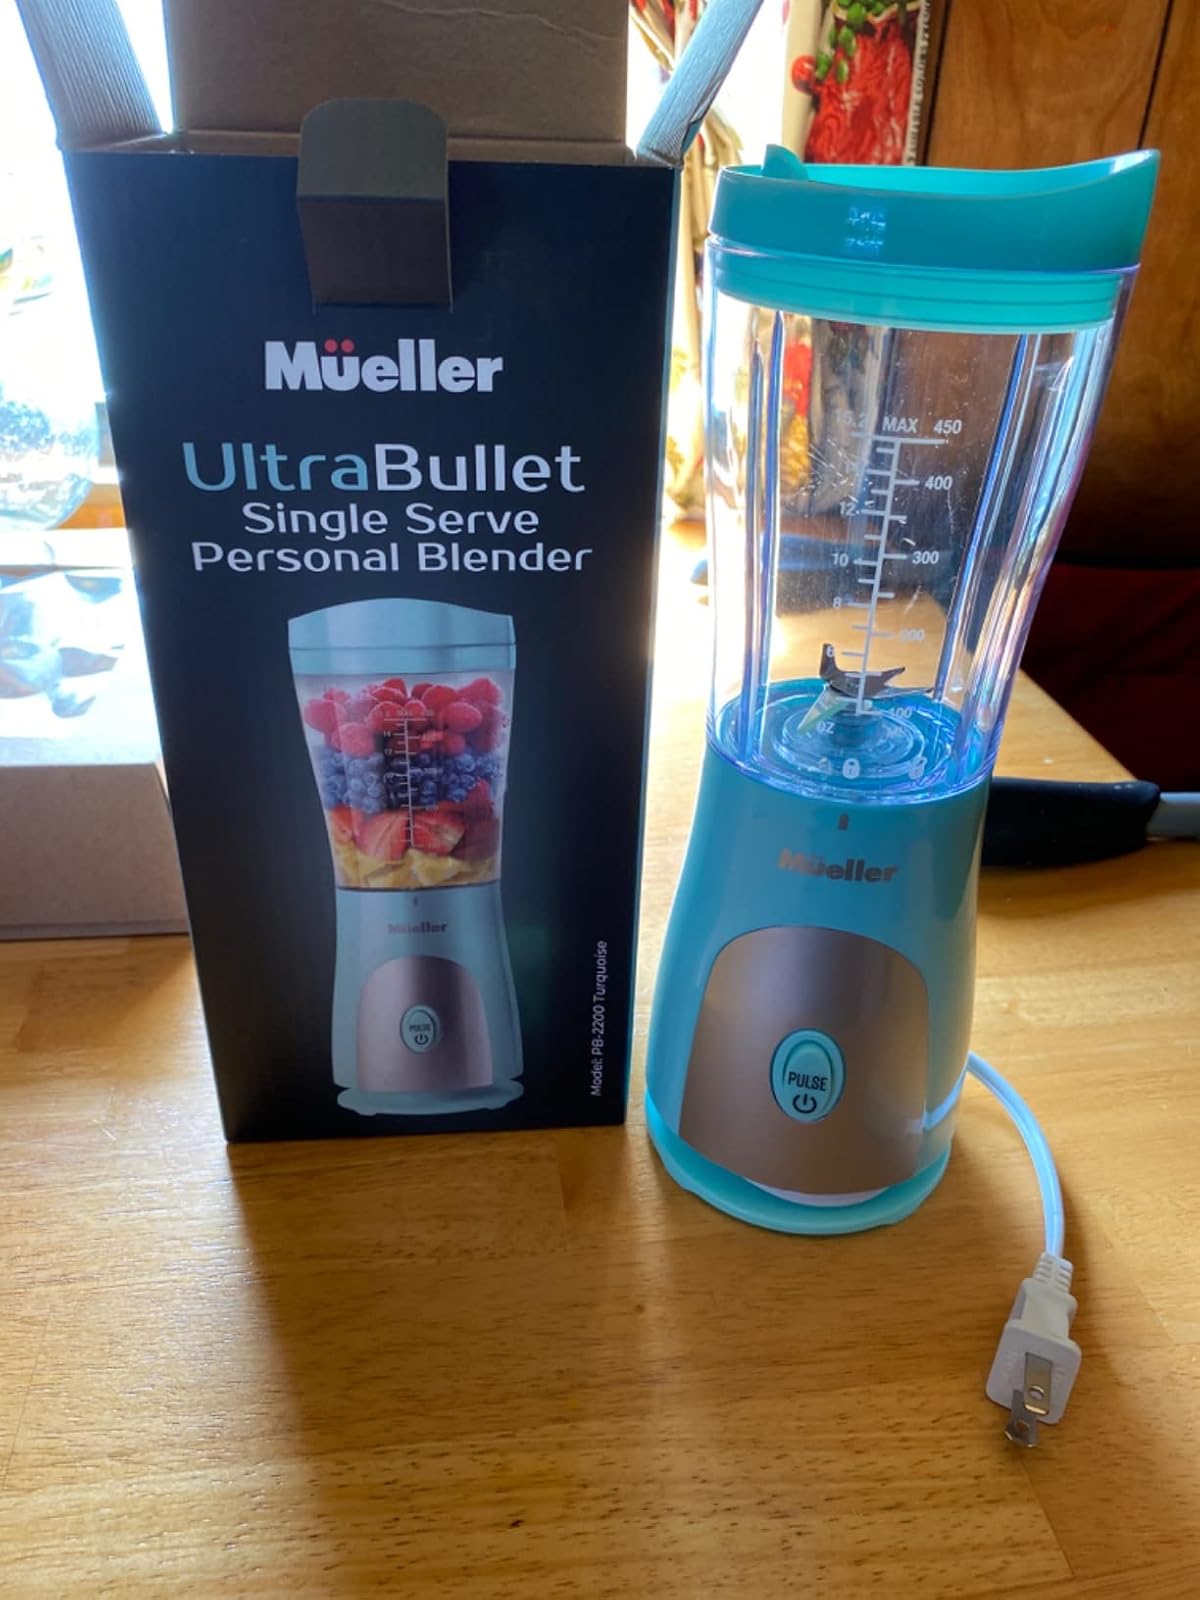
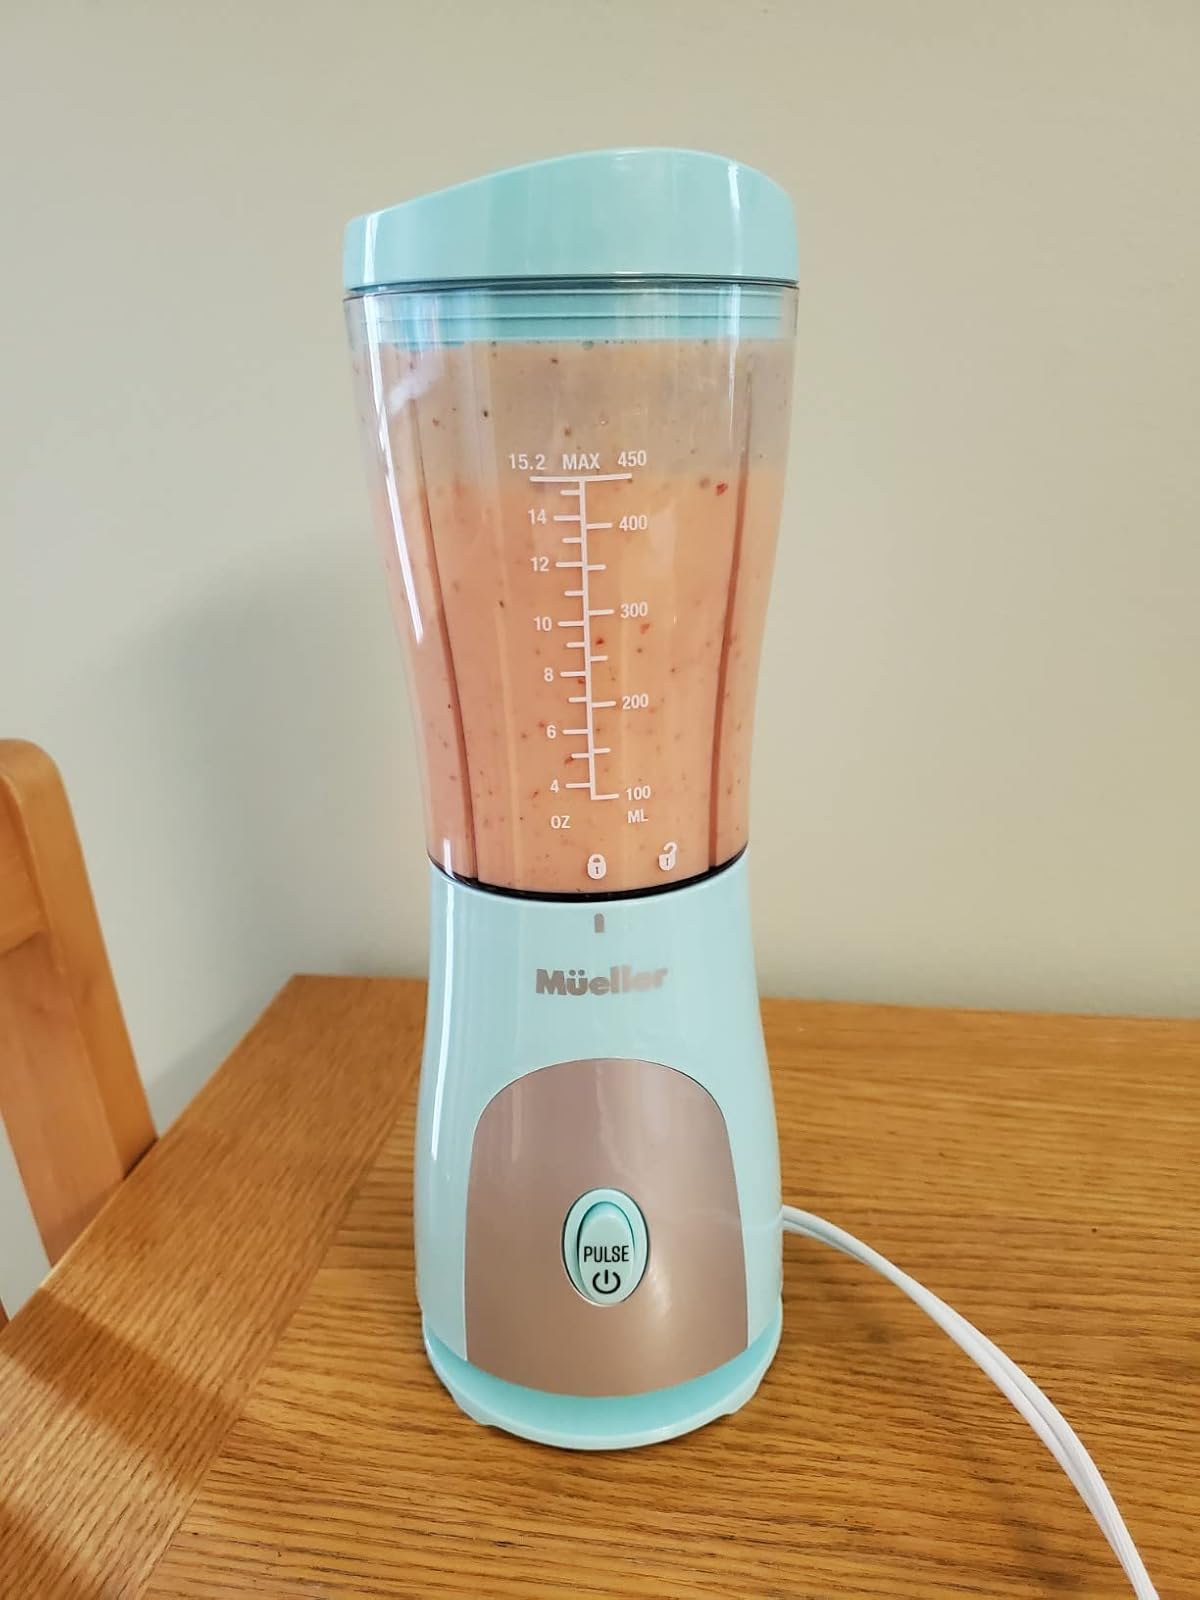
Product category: items_blender
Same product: yes